Women's Improvement Club of Hueneme

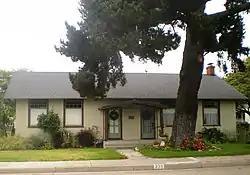

The Women's Improvement Club of Hueneme is located at 239 E. Scott St. in Port Hueneme, Ventura County, California. It is a historic club whose building is listed on the National Register of Historic Places.